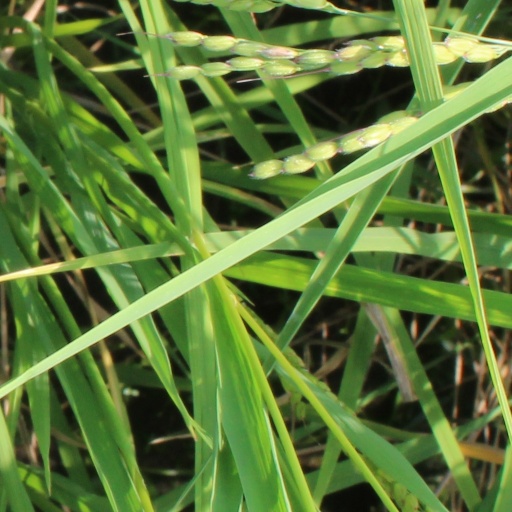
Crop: rice